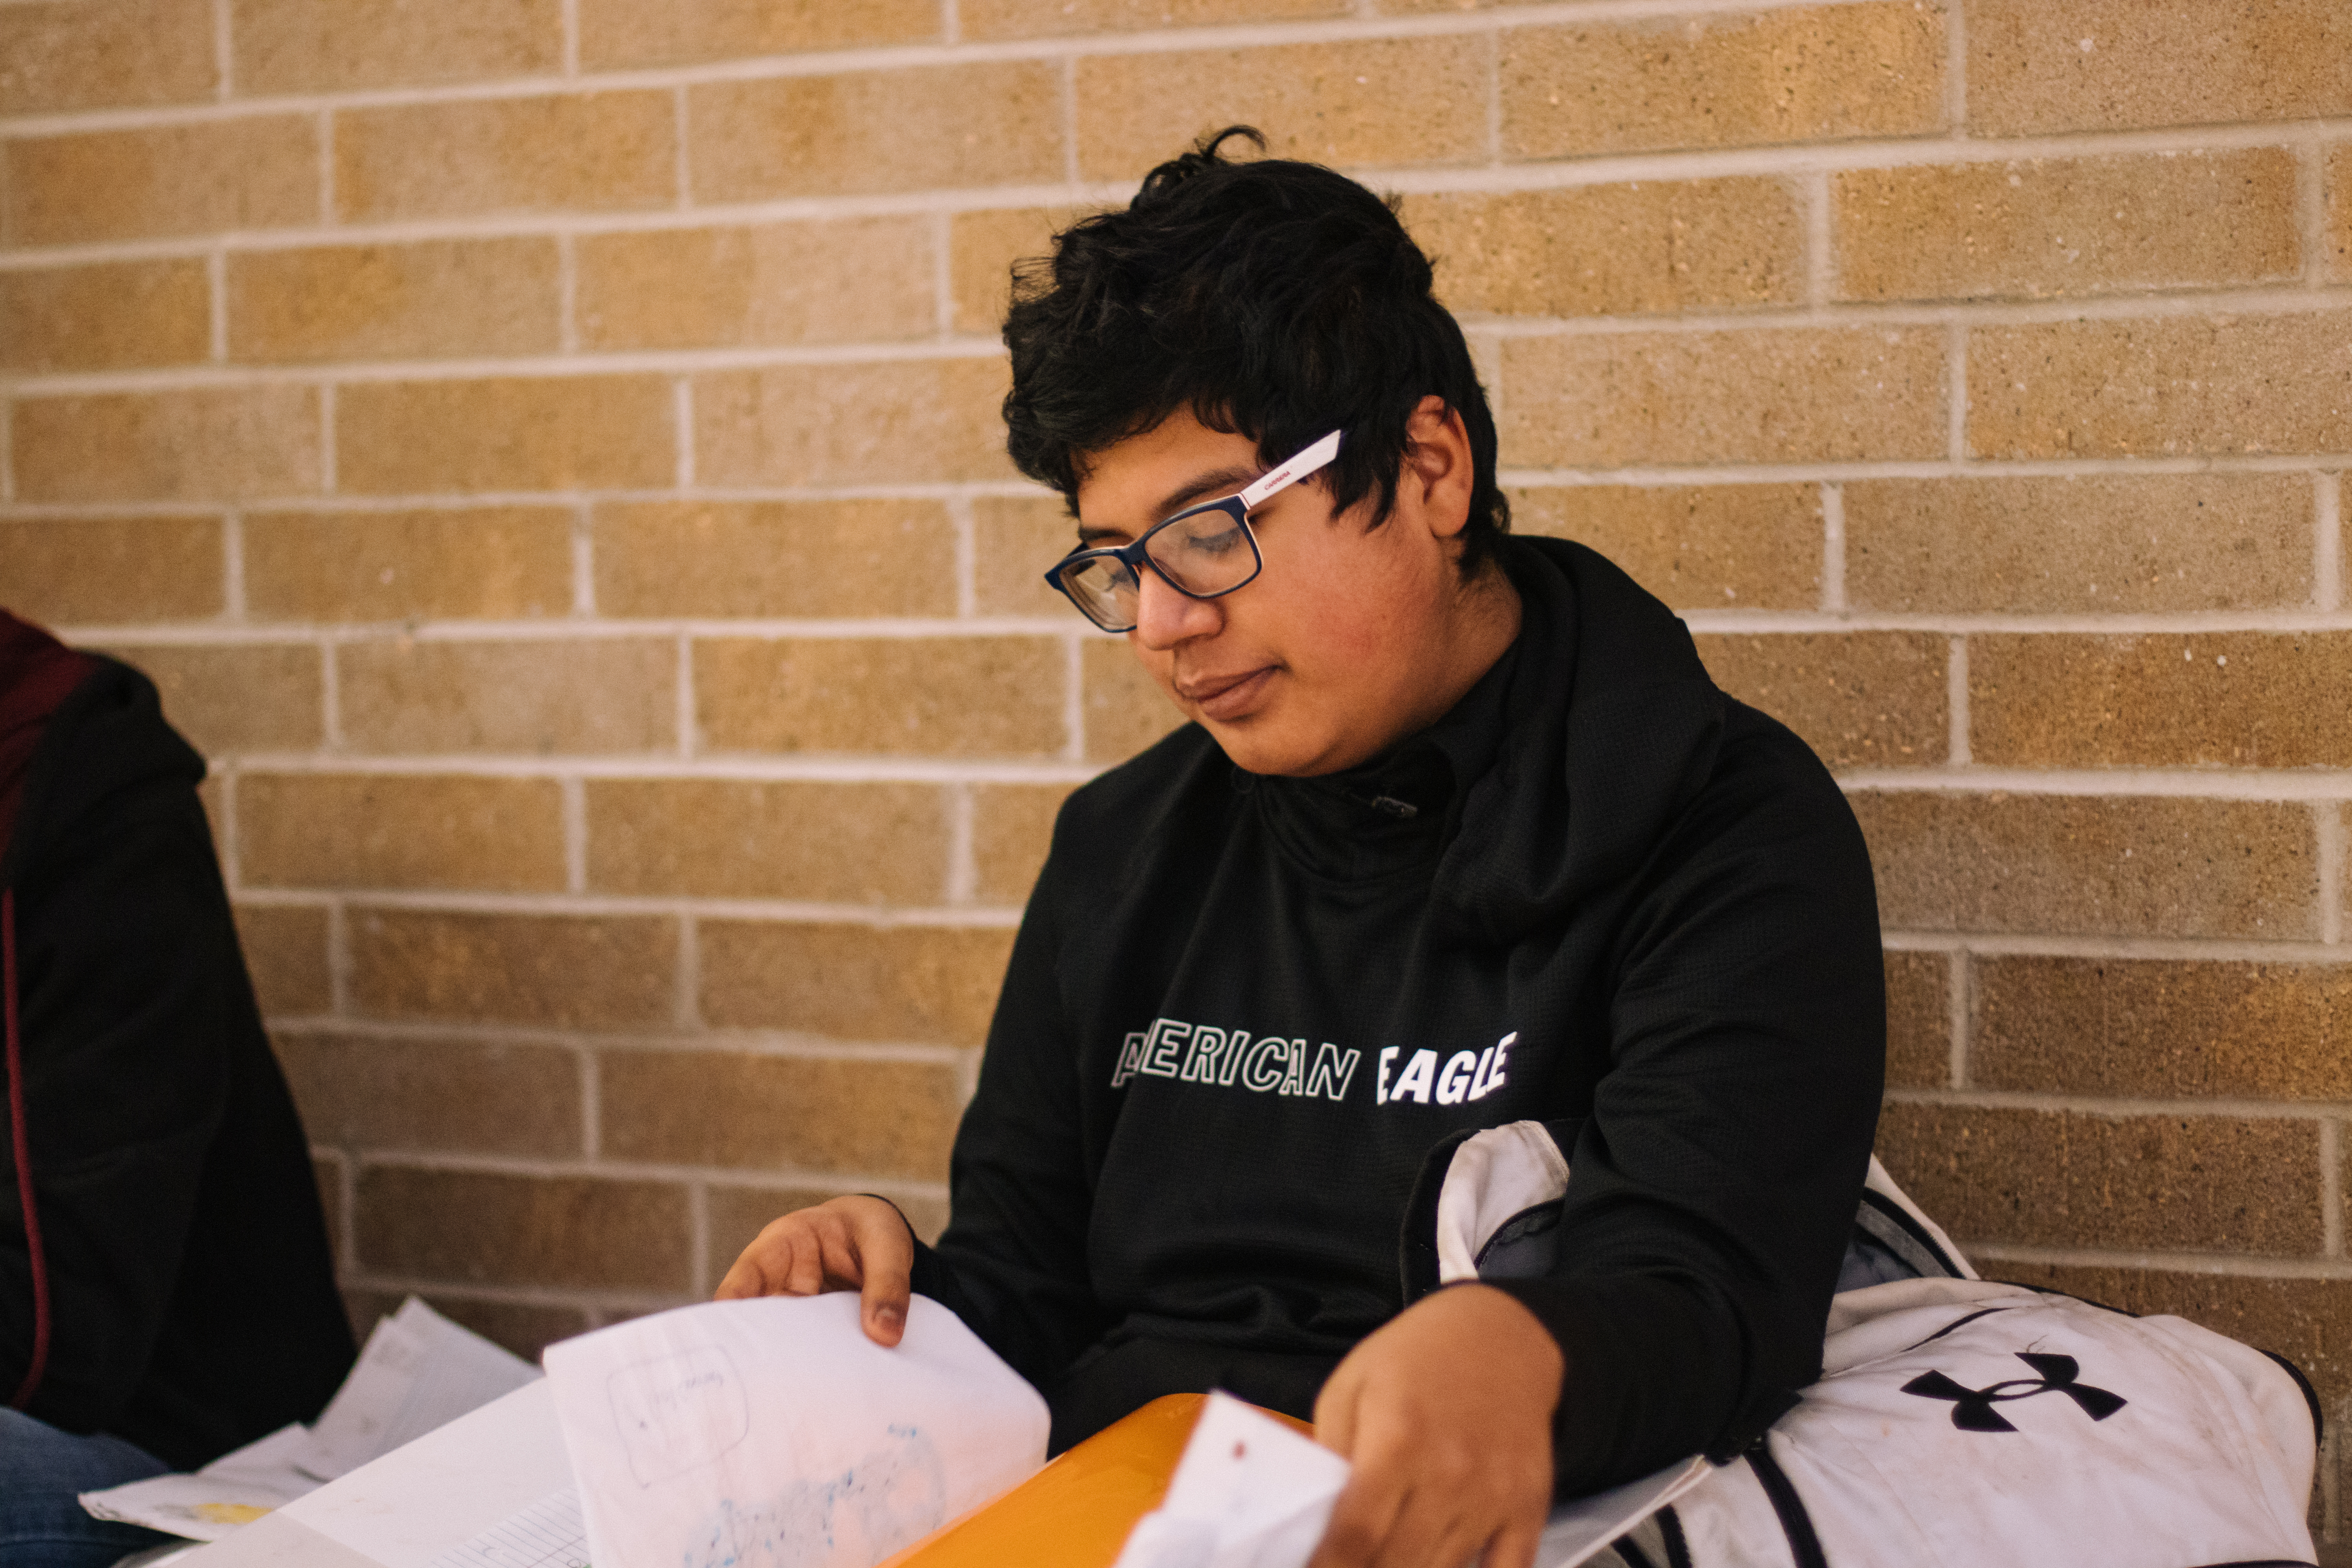
man, student, room, learning, t shirt